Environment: real
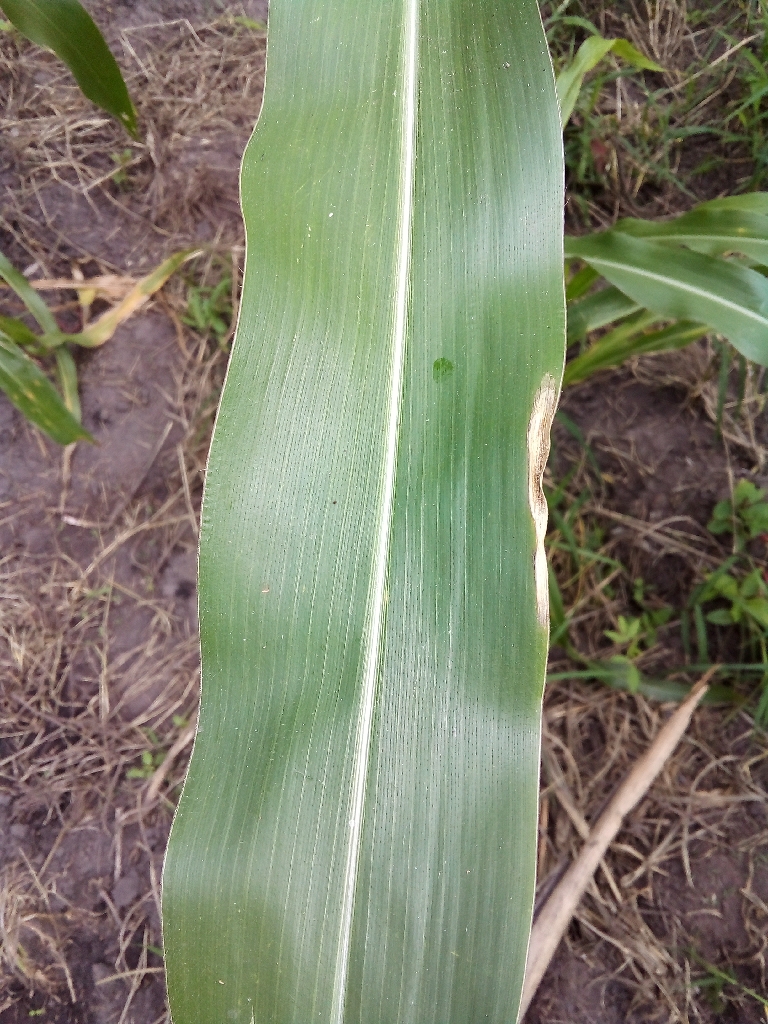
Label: northern_corn_leaf_blight